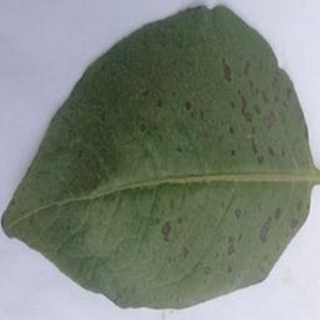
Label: potato_early_blight